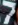
Number: 7